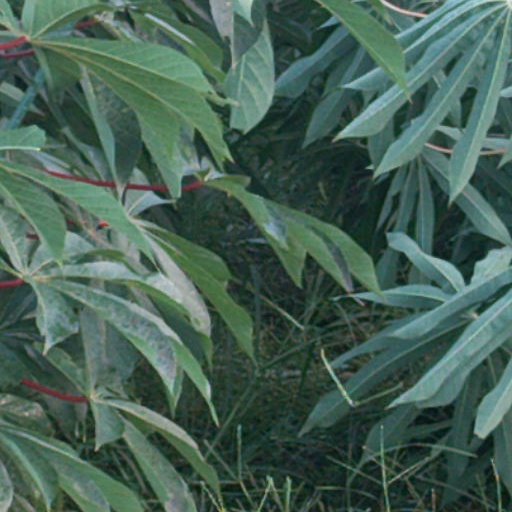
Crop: cassava